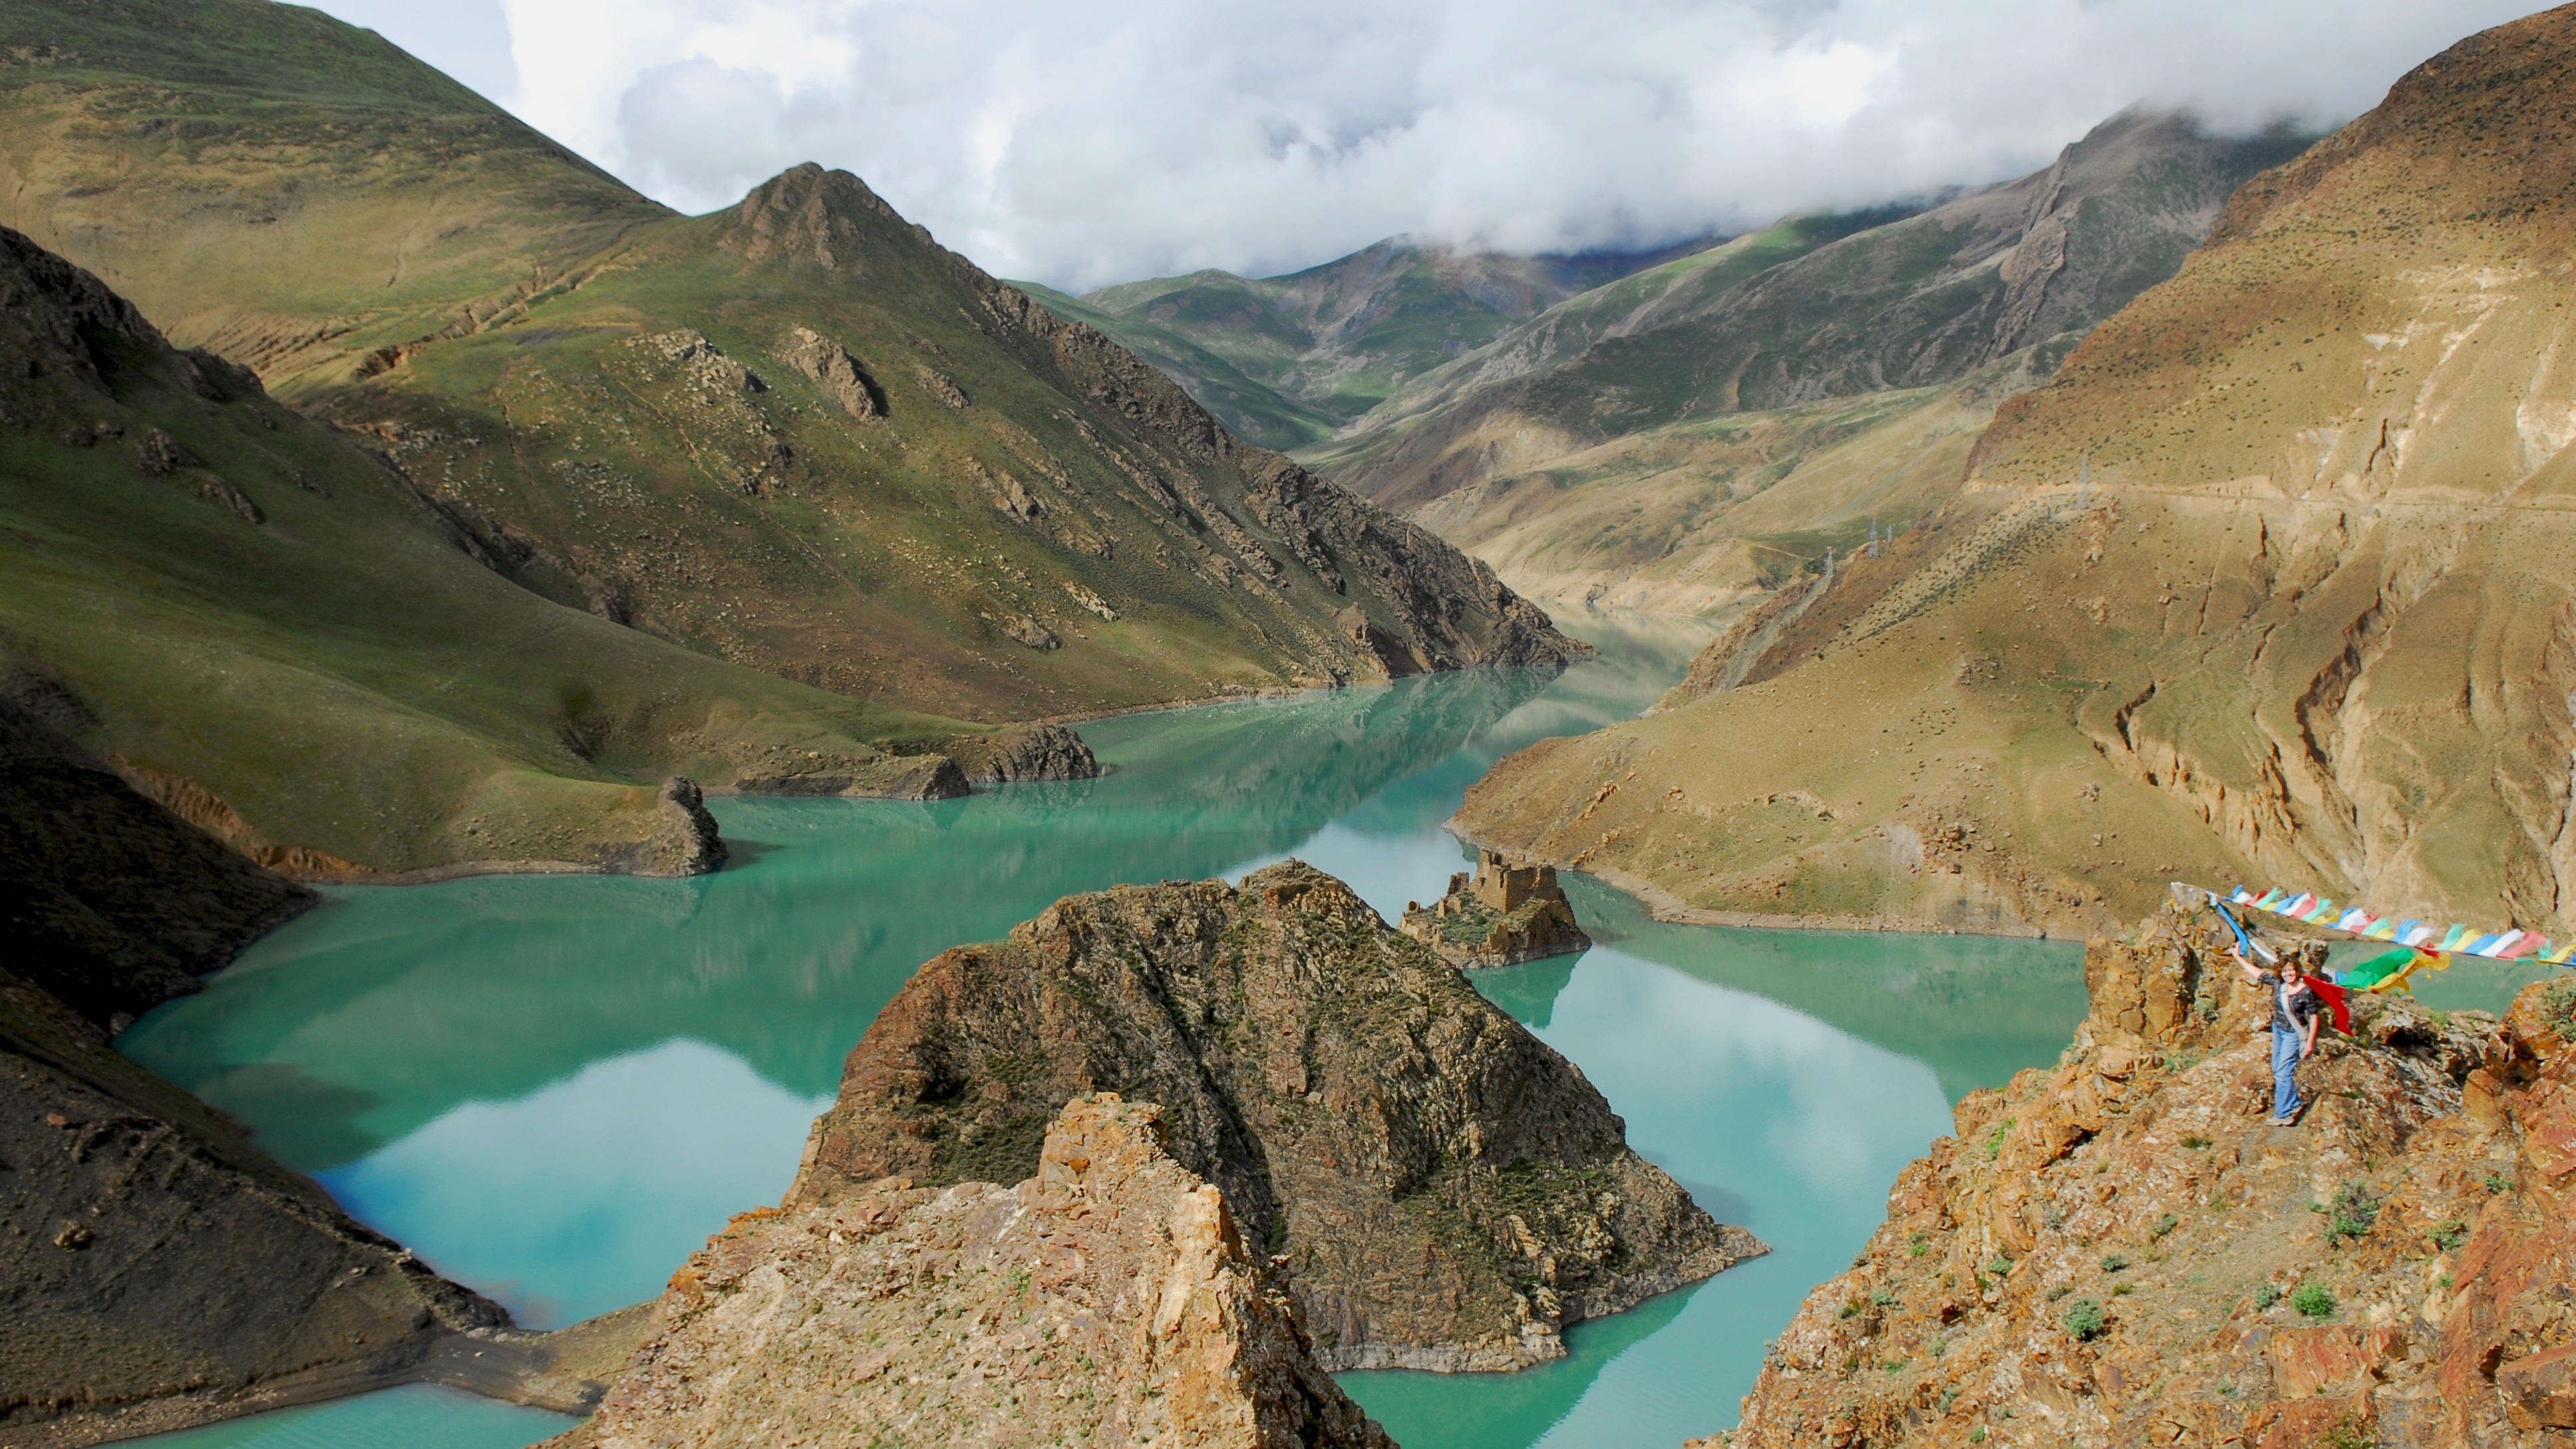
landscape, coast, nature, mountain, lake, valley, mountain range, fjord, reservoir, terrain, tibet, alps, plateau, bergsee, fell, loch, wadi, landform, tarn, mountain pass, geographical feature, mountainous landforms